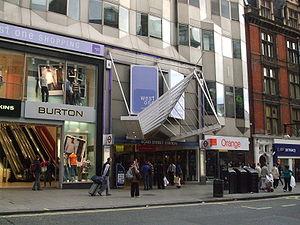
Bond Street est une station du métro de Londres, desservie par la Central line et la Jubilee line.